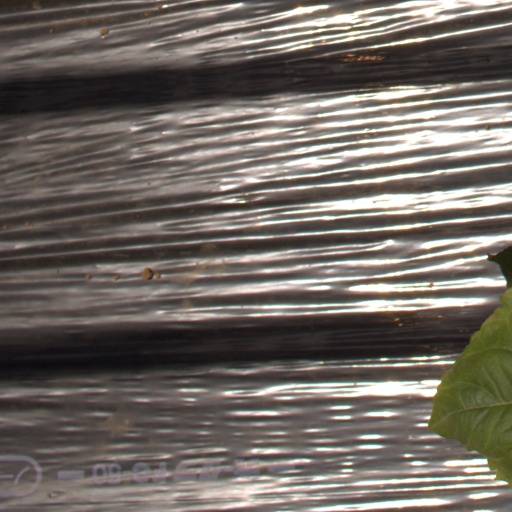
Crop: Jerusalem artichoke